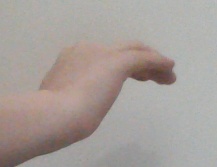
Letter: haa